Rock Demers

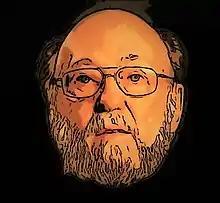

Rock Demers, (December 11, 1933August 17, 2021) was a Canadian film producer. He was the founder of the film company "Les Productions la Fête" and produced the "Tales for All" film series for children.